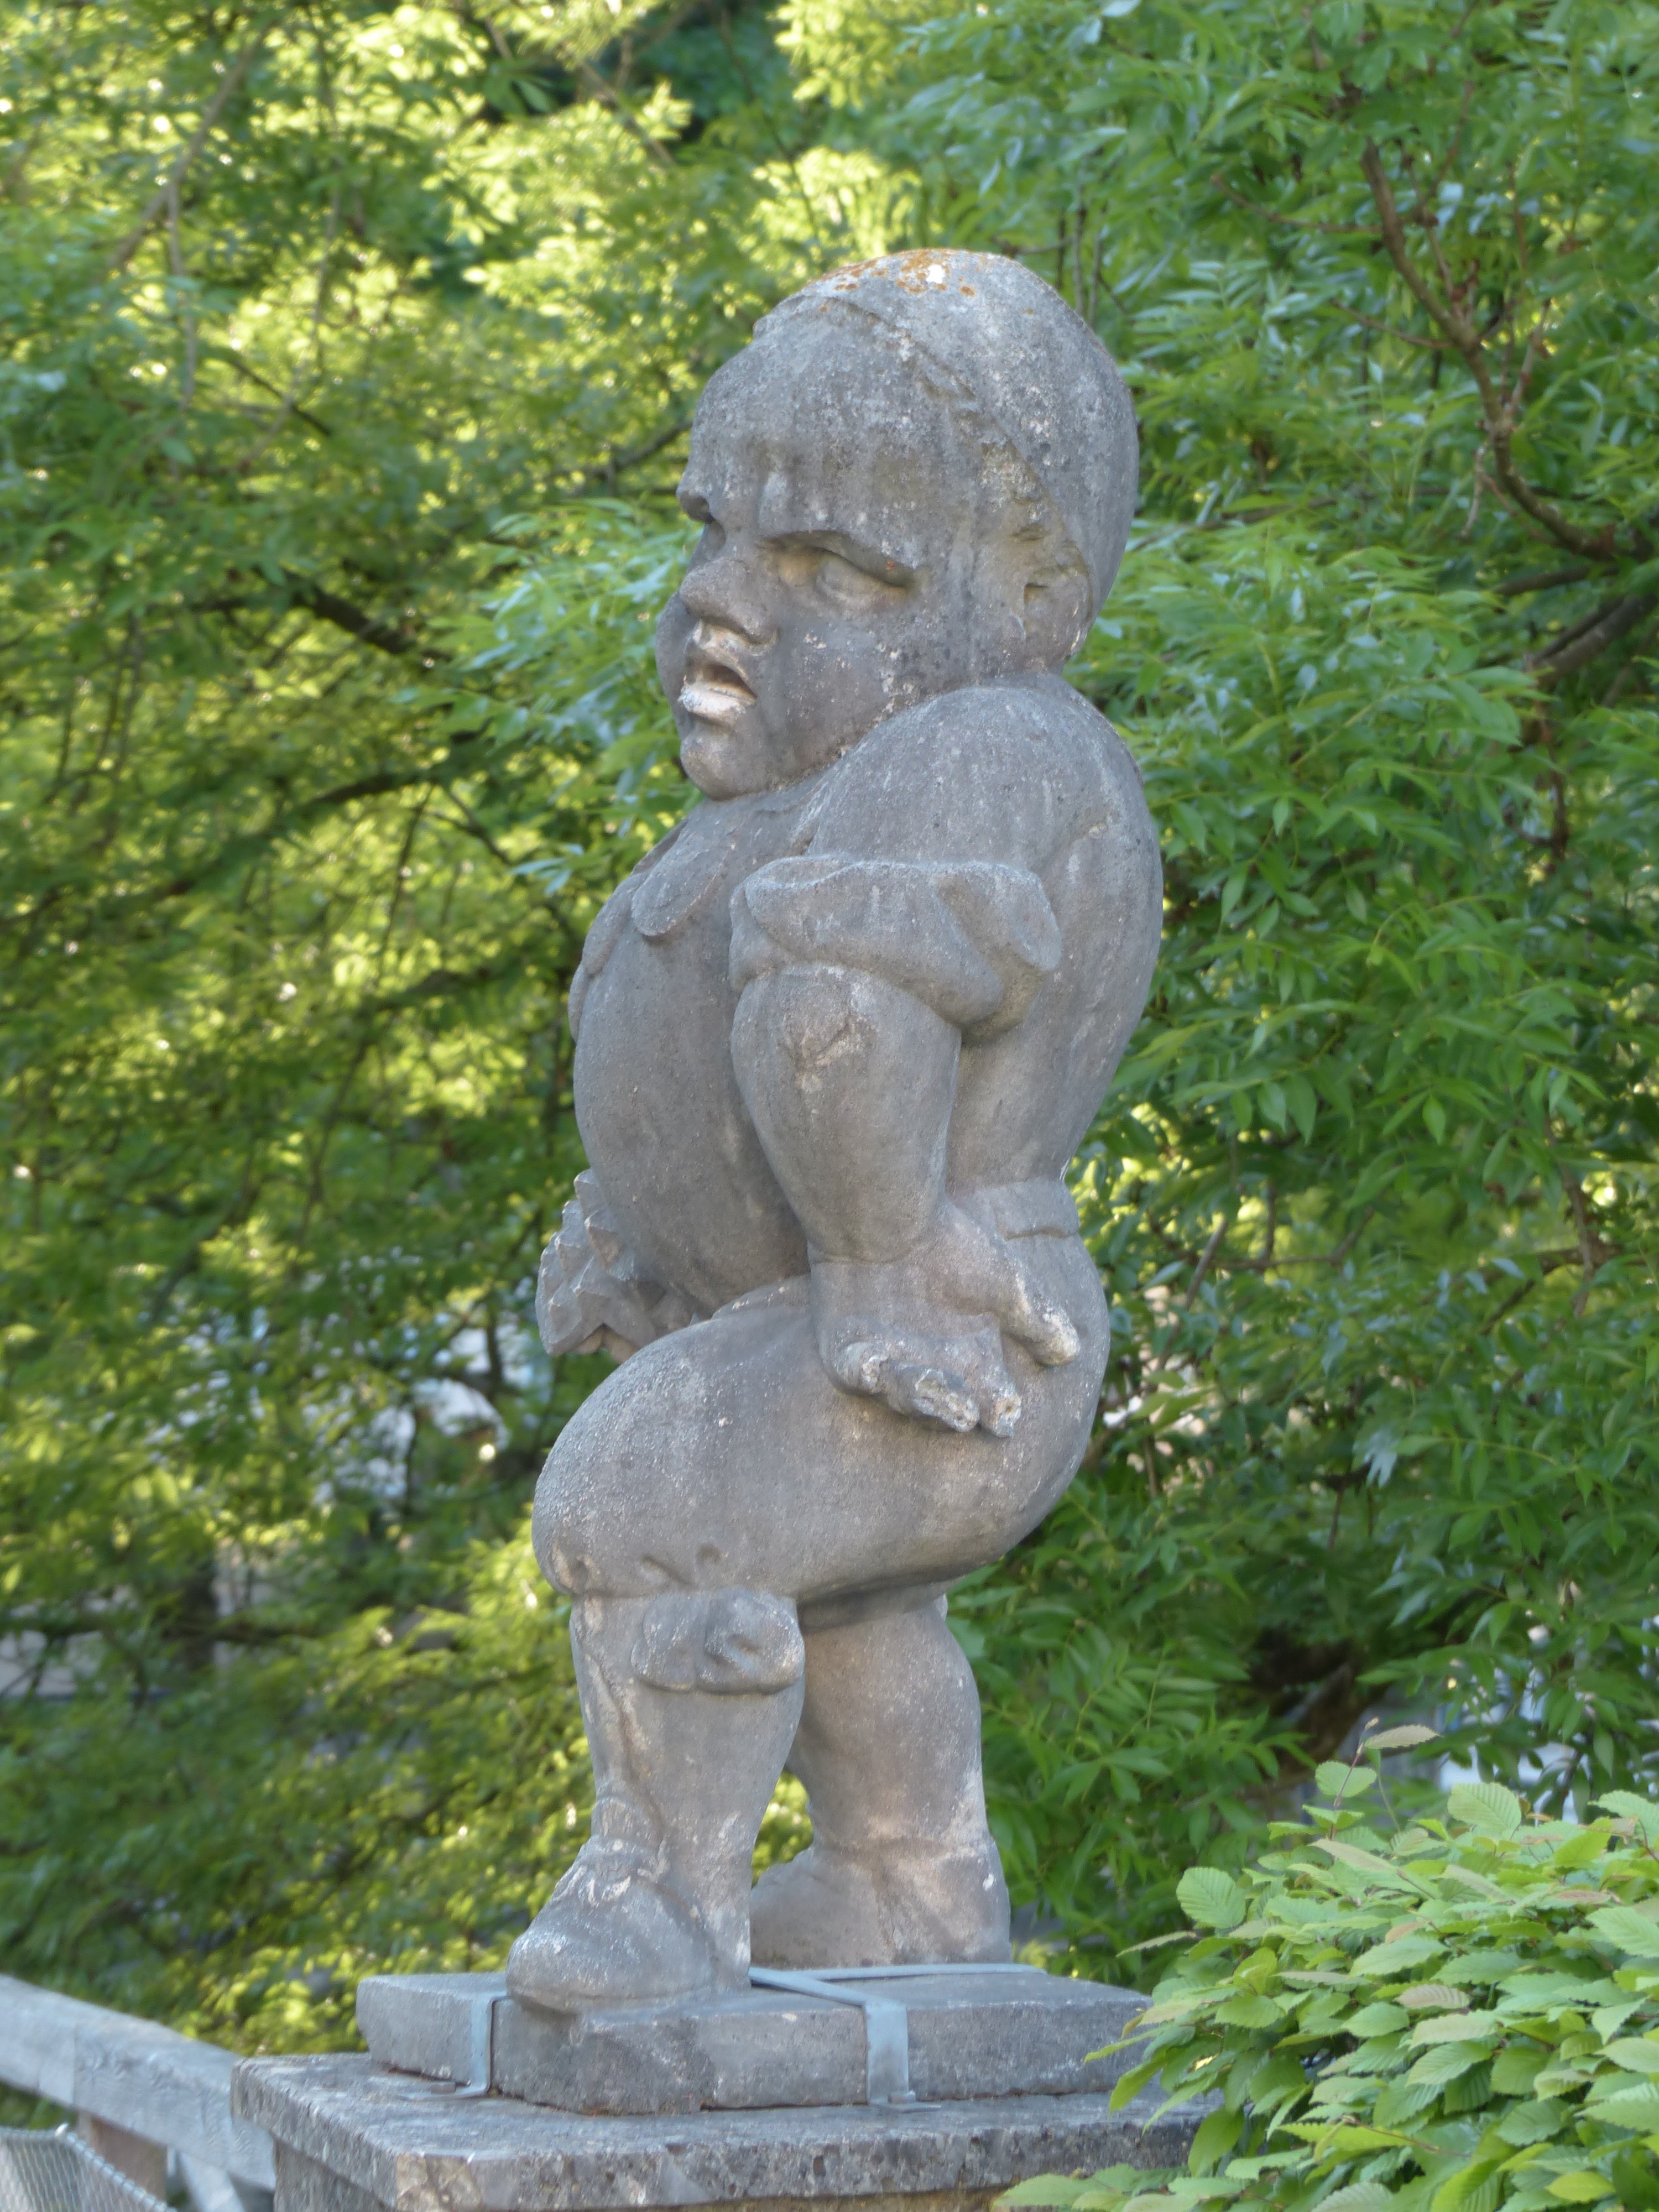
stone, monument, statue, globe, artwork, sculpture, art, figure, dwarf, carving, gnome, stone statue, baroque, salzburg, stone figure, stone carving, mirabell gardens, zwergelgarten